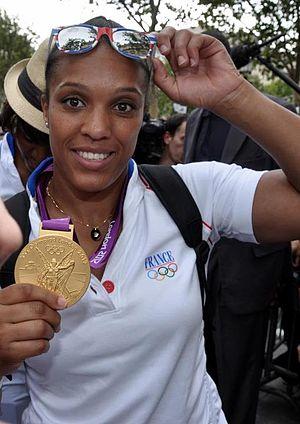
Lucie Décosse au défilé des médaillés français des JO 2012
Lucie Marguerite Théodora Décosse, née le 6 août 1981 à Chaumont en Haute-Marne, est une judoka française dont la carrière internationale s'étend de 2000 à 2013. Elle évolue dans la catégorie moins de 63 kg jusqu'en 2008 avant de concourir en moins de 70 kg. Numéro 1 française et mondiale dans les deux catégories, la gauchère mesurant 1,67 m se constitue un palmarès exceptionnel : championne du monde 2005, 2010 et 2011, vice-championne du monde 2007, quatre fois championne d'Europe, vice-championne olympique à Pékin en 2008 et enfin, championne olympique à Londres le 1ᵉʳ août 2012. Elle est actuellement 6ᵉ dan.